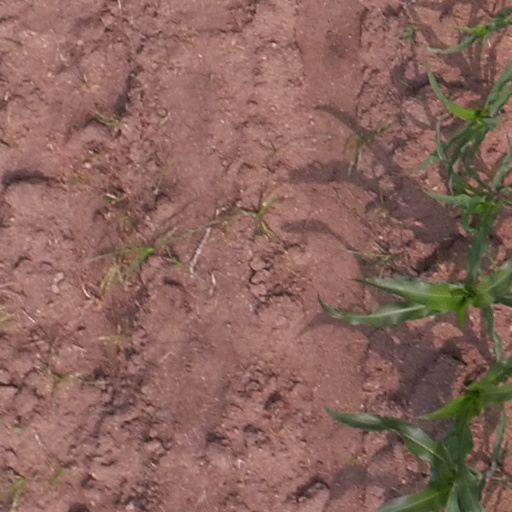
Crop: maize; corn